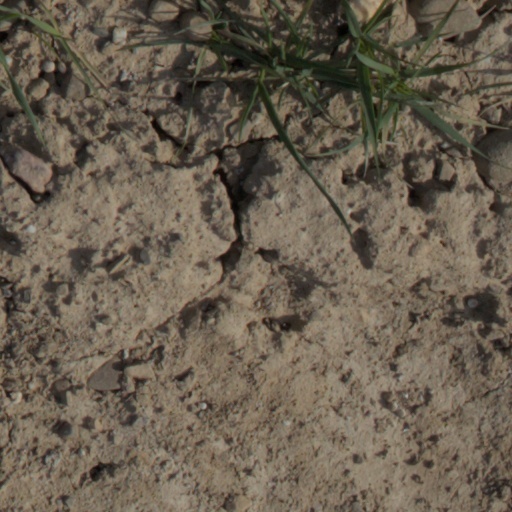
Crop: wheat